Regina's historic buildings and precincts

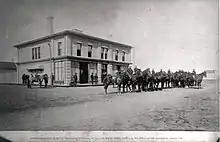
Front side view of the first Court House, on northeast corner of Scarth Street and Victoria Avenue.

The Regina Court House, built in 1884 on the northeast corner of Scarth Street and Victoria Avenue was where the trial of Louis Riel—before a jury of only six and arguably the most famous or infamous trial in the history of Canada—was held in 1885. It burned down in 1895.